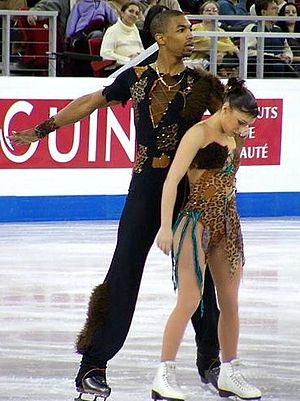
Yannick Bonheur est un patineur artistique français. Il évolue en couple. Il a eu au cours de sa carrière quatre partenaires différentes: Lucie Stadelman, Marylin Pla, Vanessa James et Adeline Canac. Il est quintuple champion de France en couples en 2005, 2006, 2007, 2010 et 2011.
Marylin Pla est une ancienne patineuse artistique française. Elle a évolué en couple avec Yannick Bonheur de 2002 à 2007. Ils ont été ensemble triples champions de France en 2005, 2006ᵉ 2007.